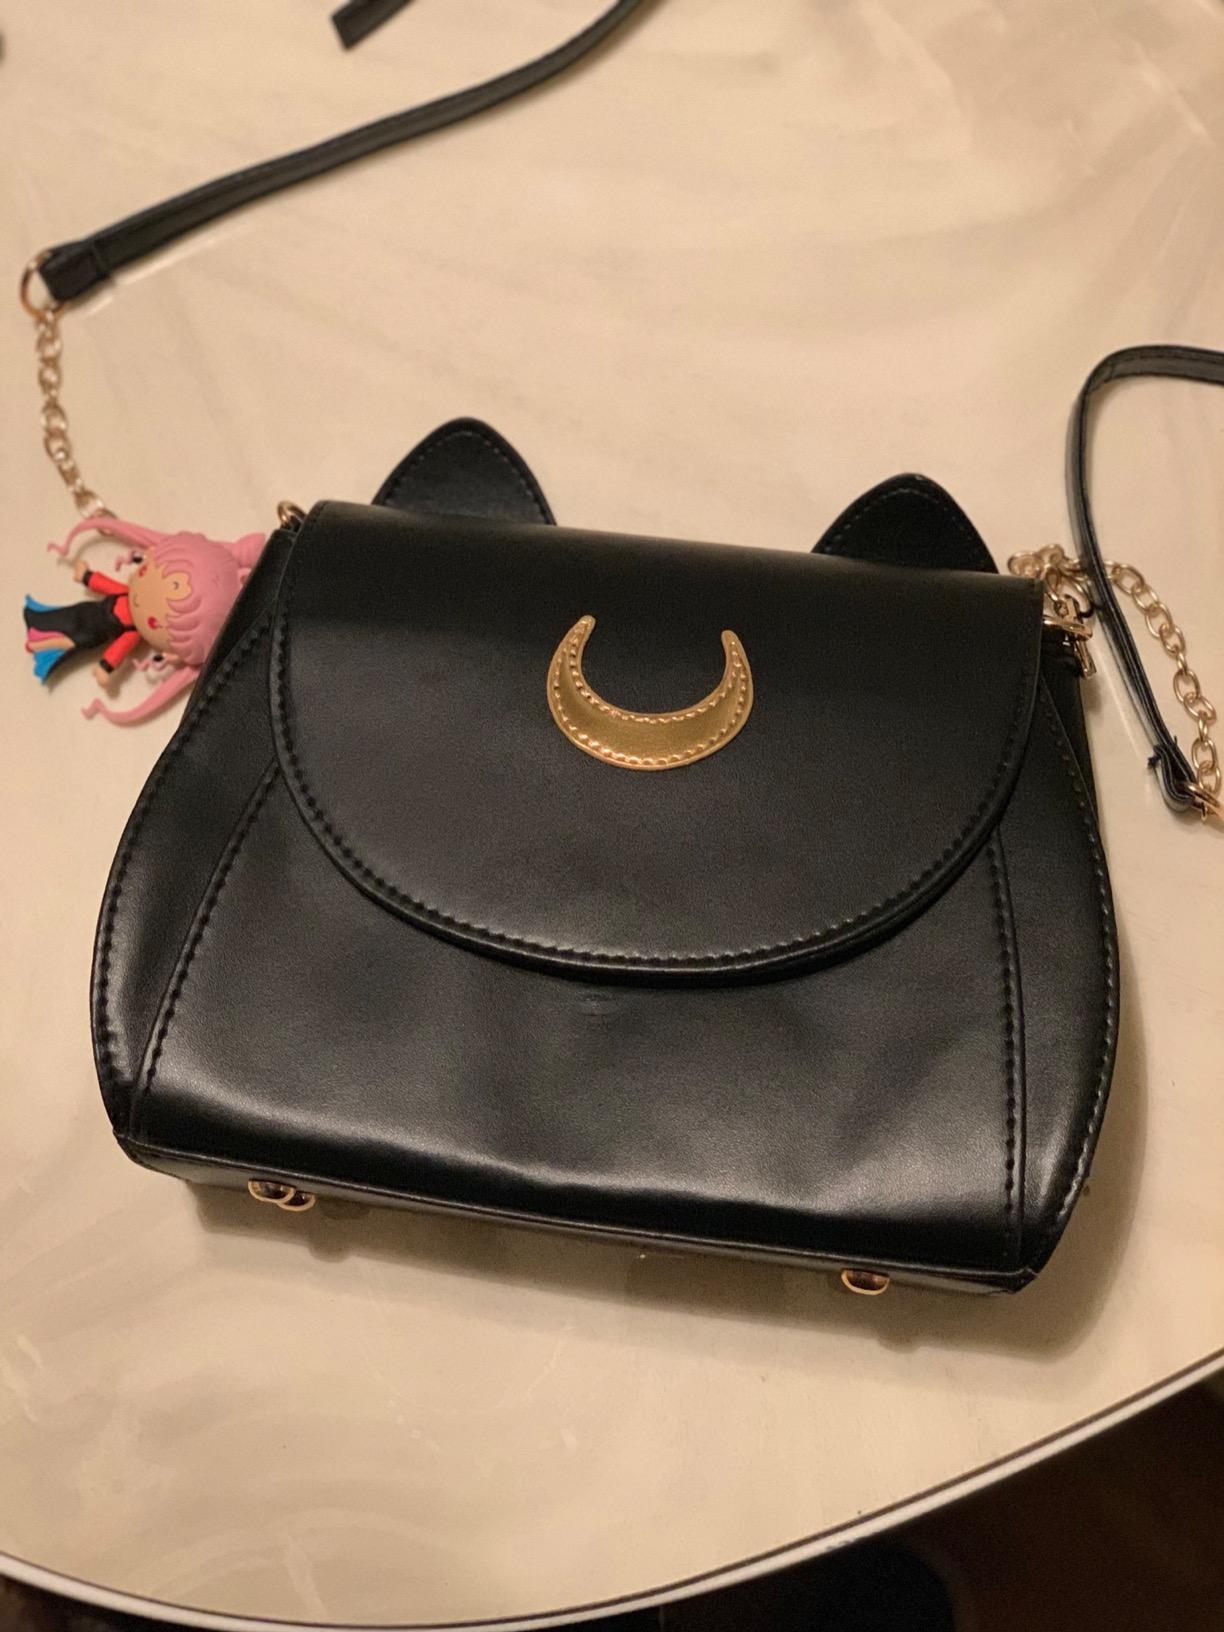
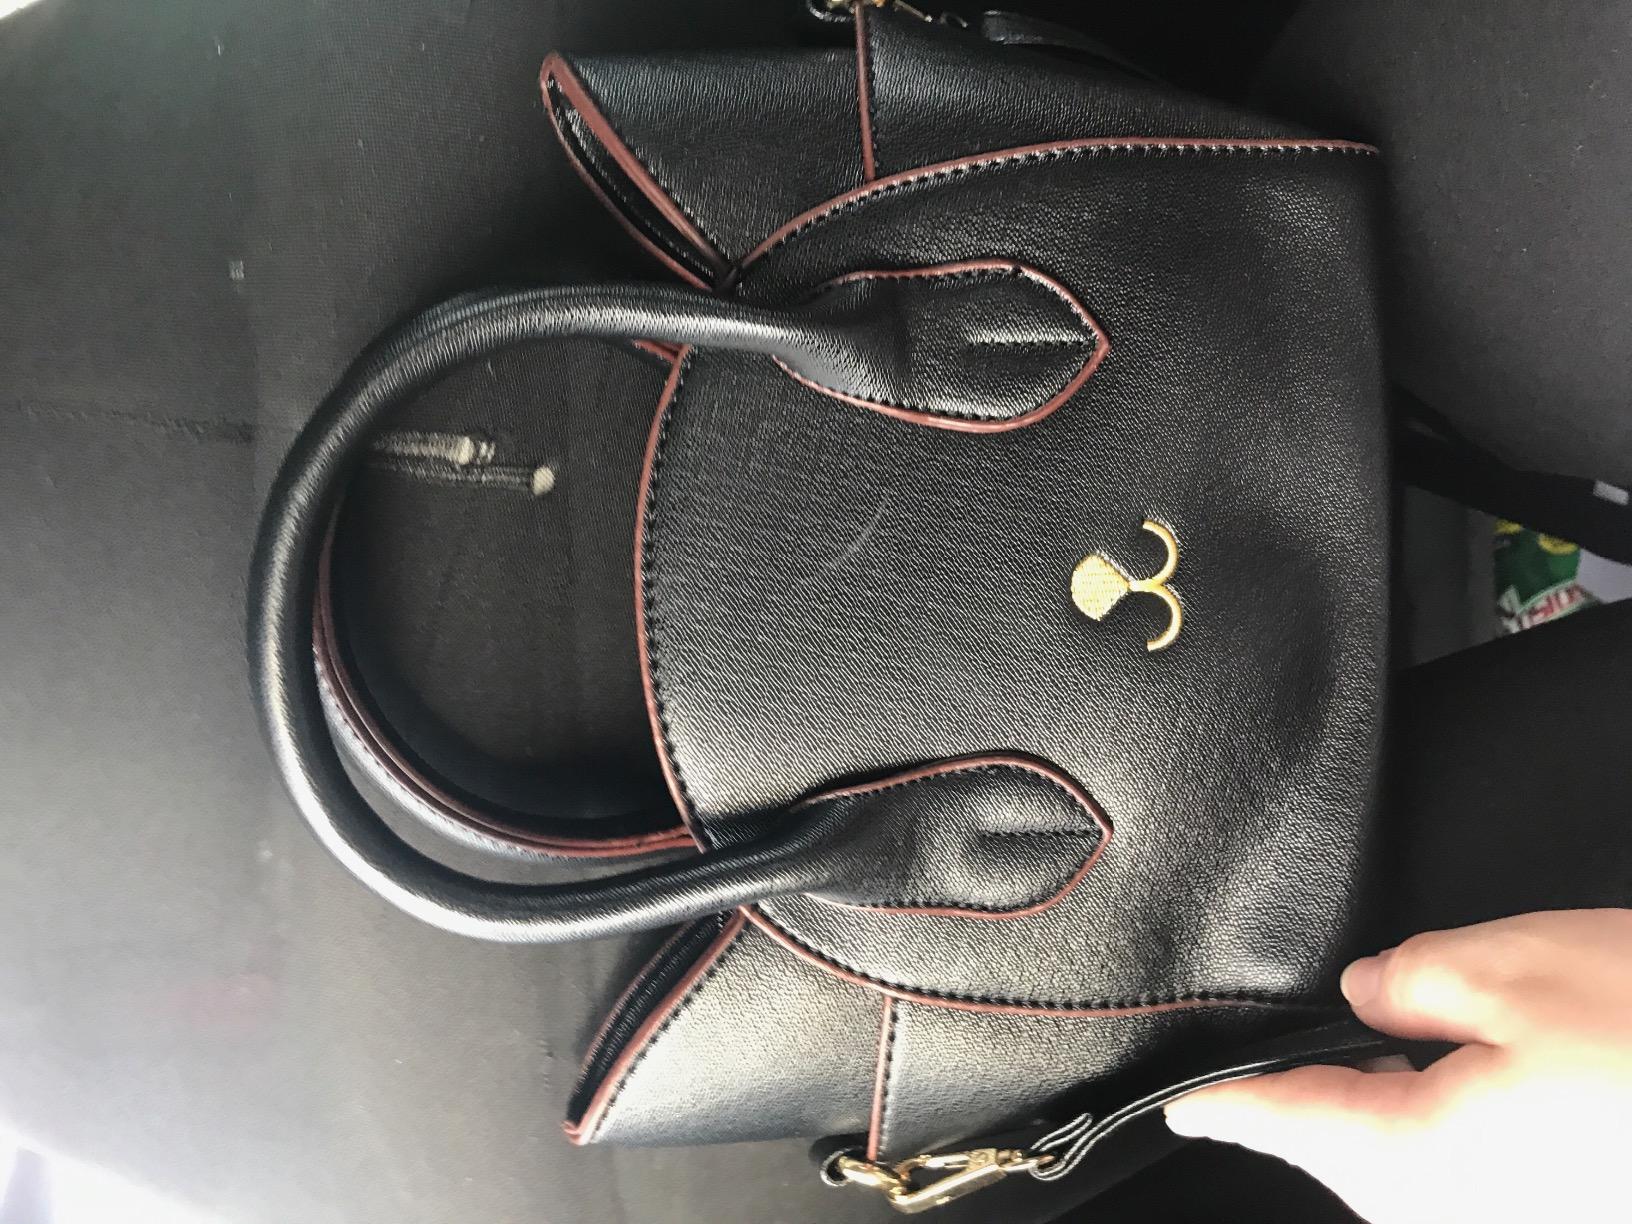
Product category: accessories_handbag
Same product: no